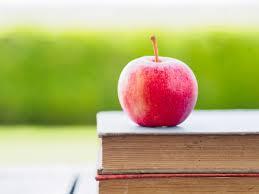
Label: apples